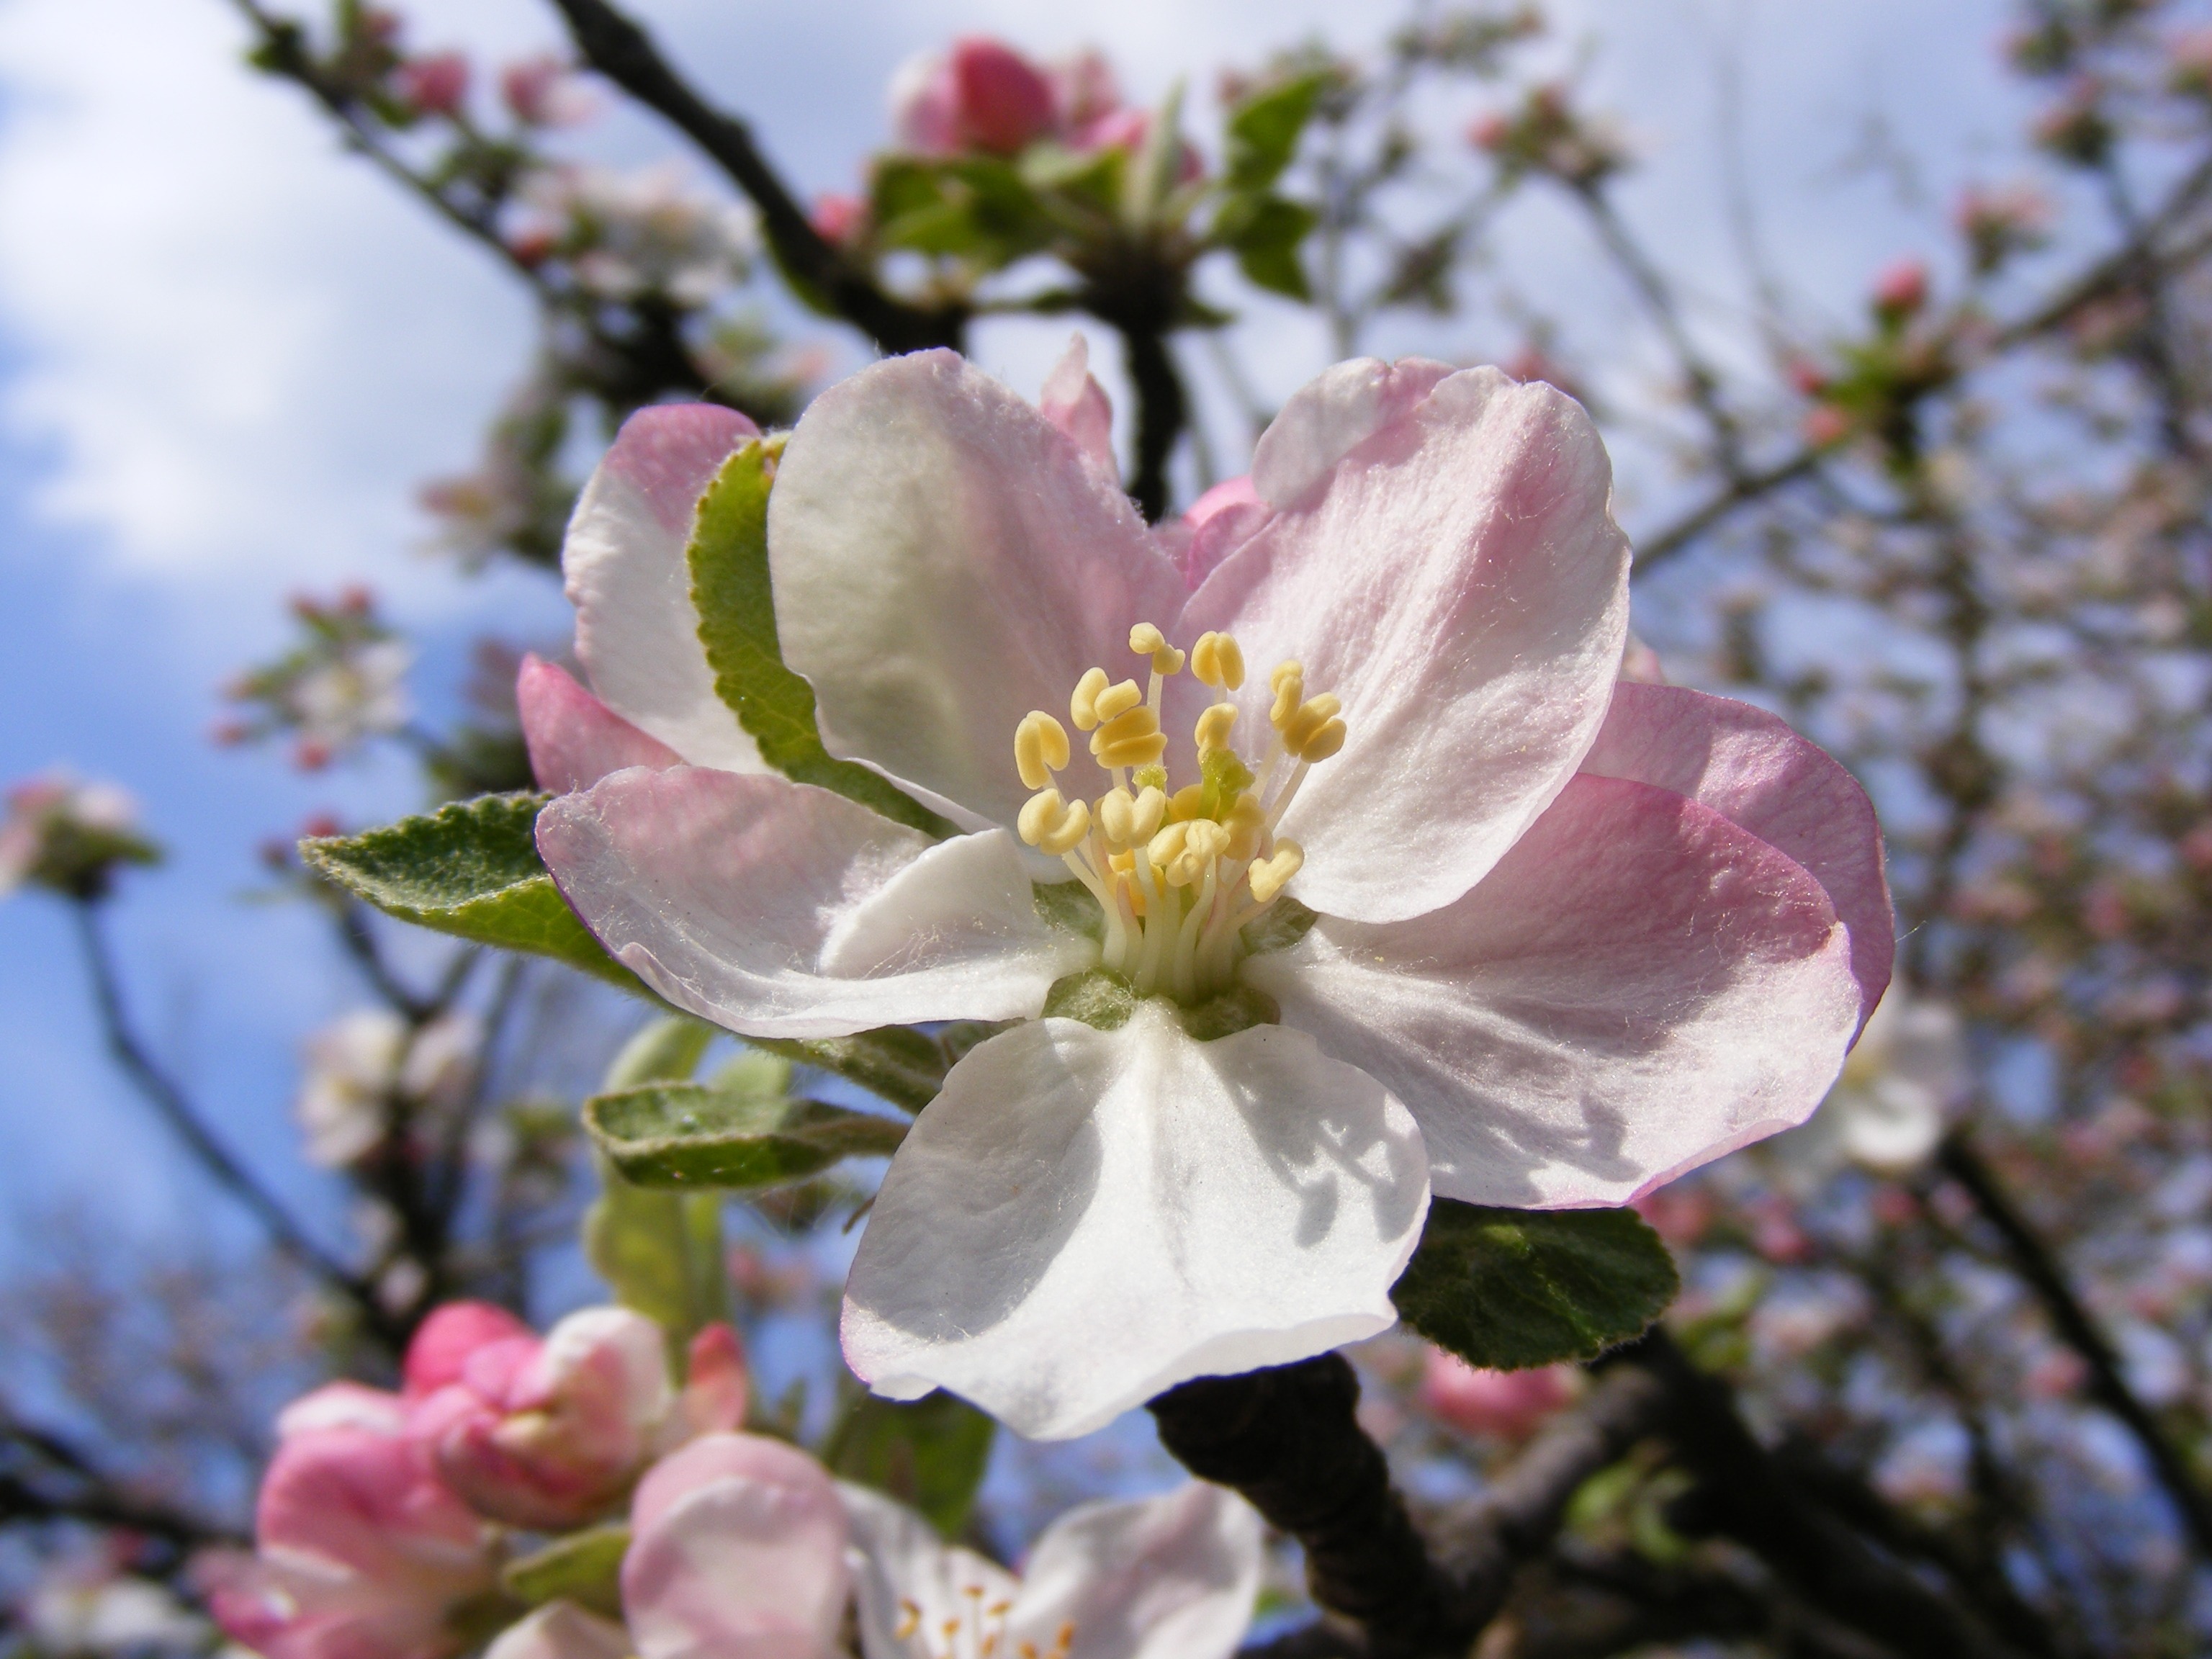
apple, branch, blossom, plant, white, flower, petal, spring, produce, botany, blooming, pink, flora, cherry blossom, plants, flowers, trees, petals, shrub, branches, bright, blossoms, buds, fleurs, ornamental, blooms, flowering, shoots, flowering plant, rose family, land plant